Clyde steamer

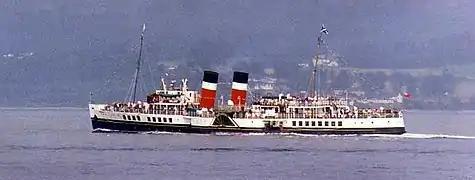
Paddle steamer steaming down the Firth of Clyde.

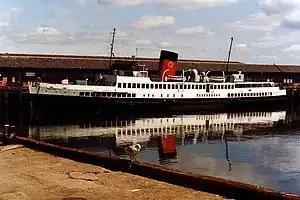
Turbine steamer laid up in Greenock.

The Clyde steamer is the collective term for several passenger services that existed on the River Clyde in Scotland, running from Glasgow downstream to Rothesay and other towns, a journey known as going "doon the watter".